Arven Pharmaceuticals

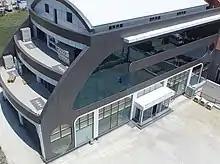
Arven R&D Center

The research and development activity on biotechnological and biosimilar drugs are divided into two main groups: microbial drugs and mammalian cell culture-based drugs. The biotechnology team at Arven R&D center comprises Microbial Manufacturing, Mammalian Production, Biotechnology R&D and Biotechnology Quality Control divisions.